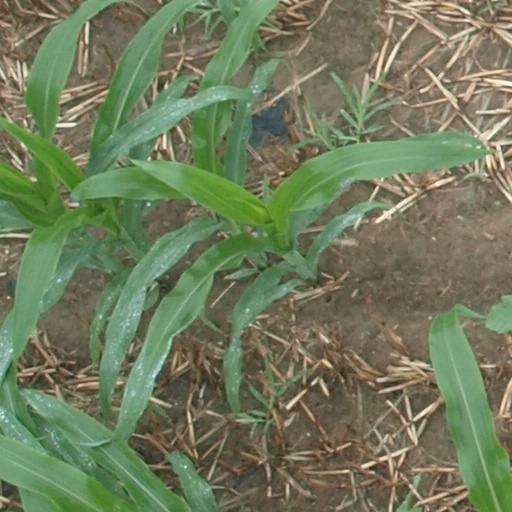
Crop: maize; corn